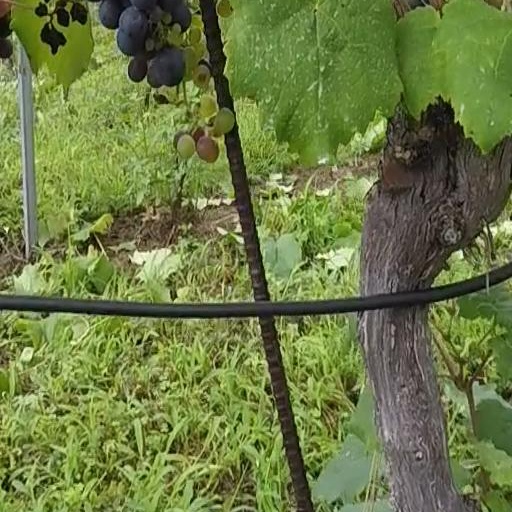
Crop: grape